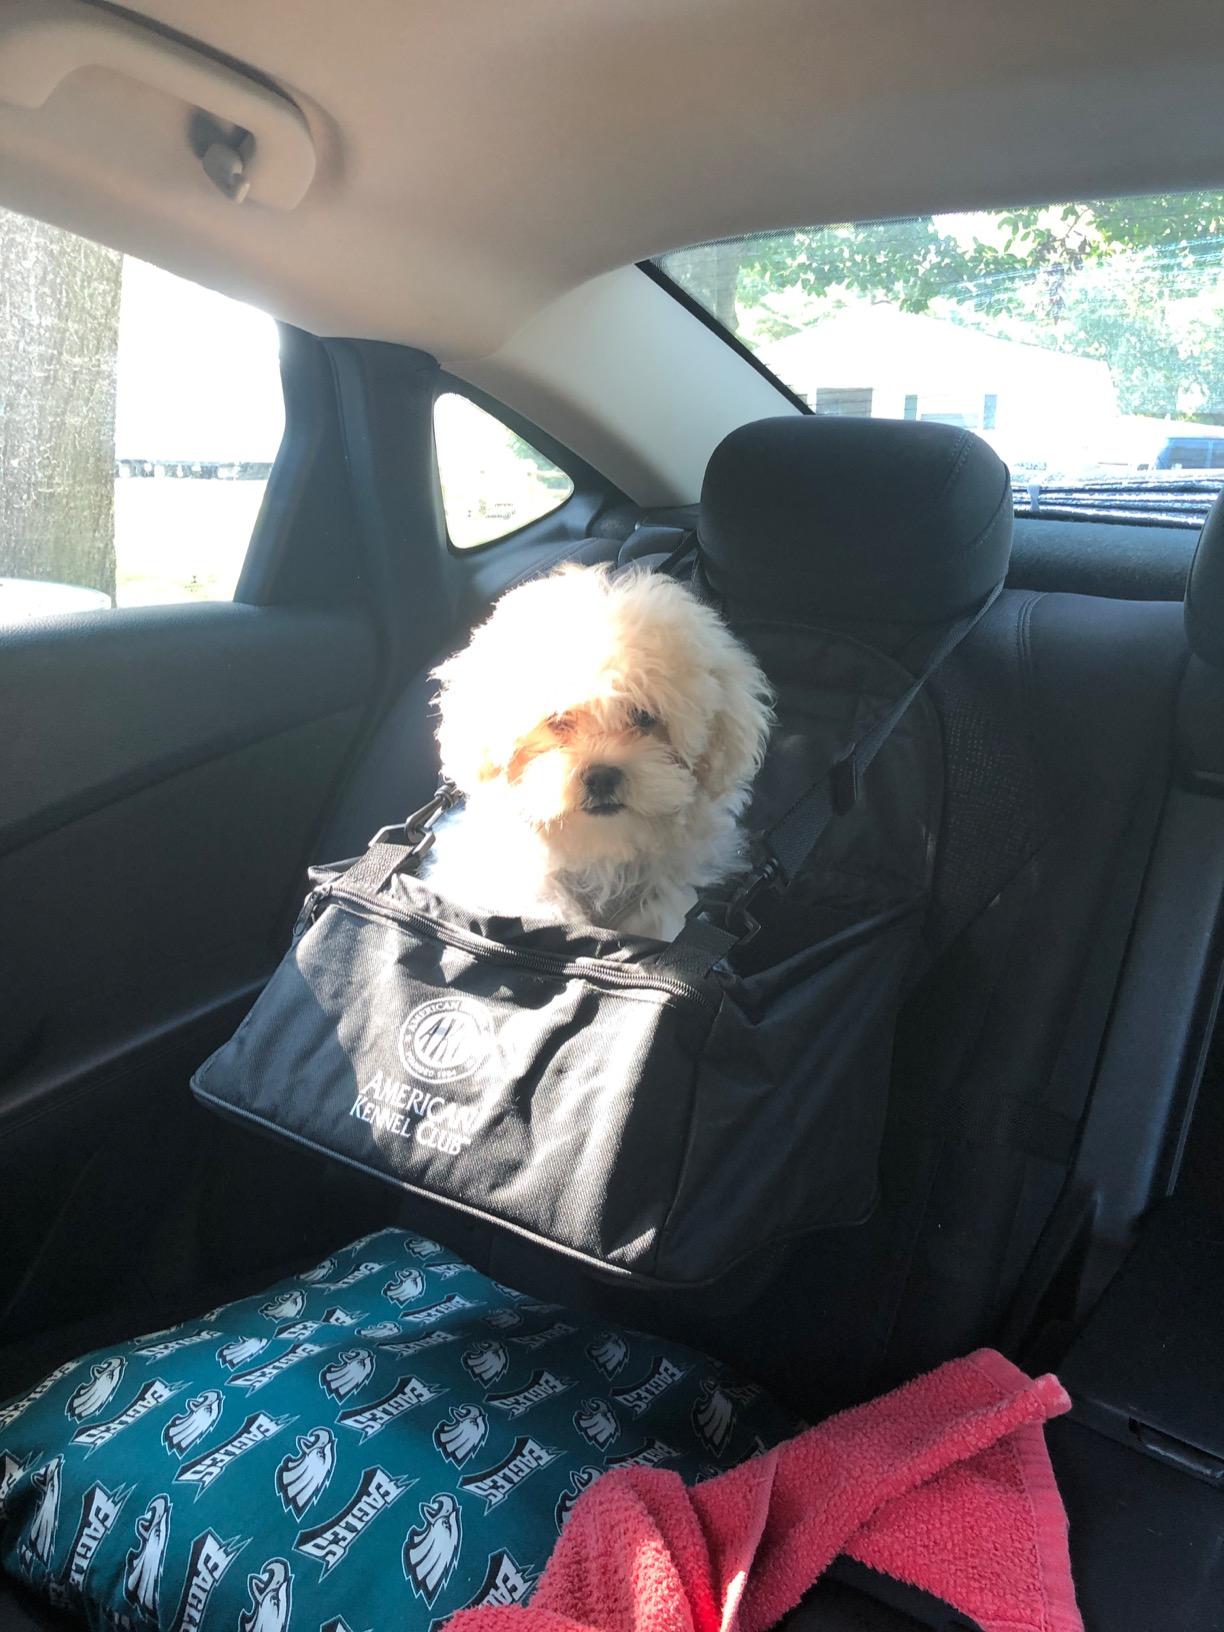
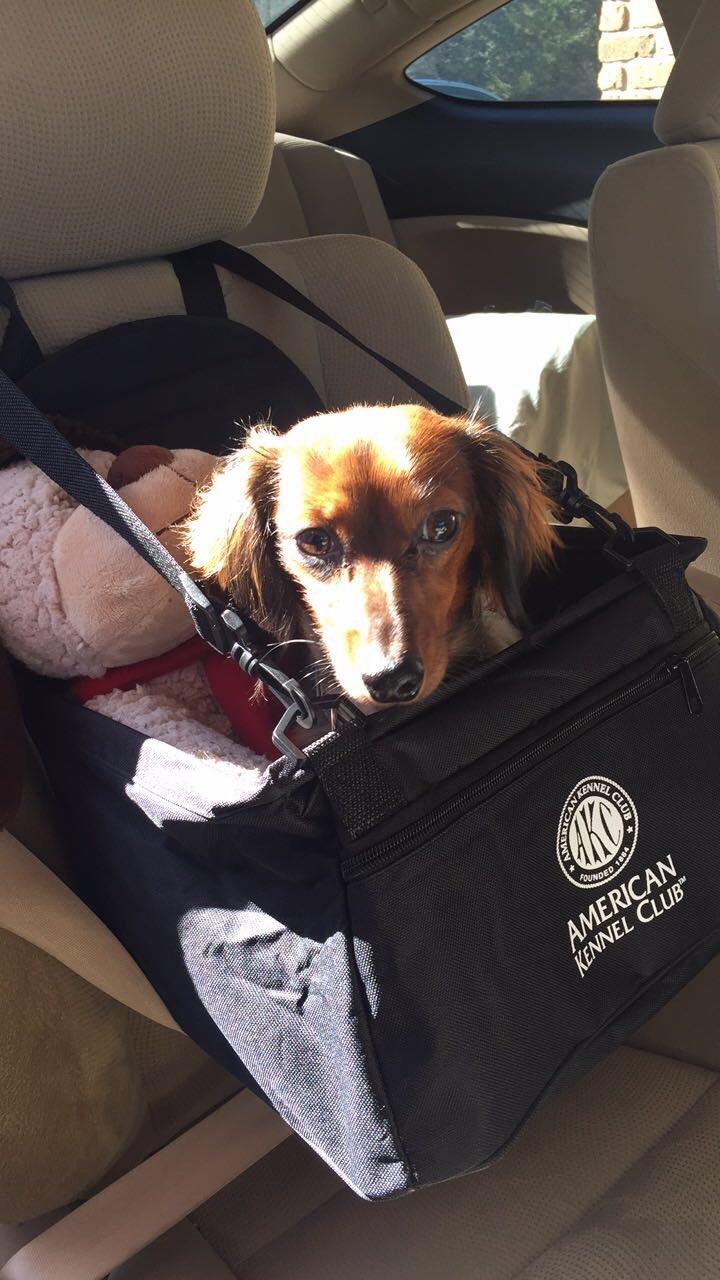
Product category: items_kennel
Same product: yes